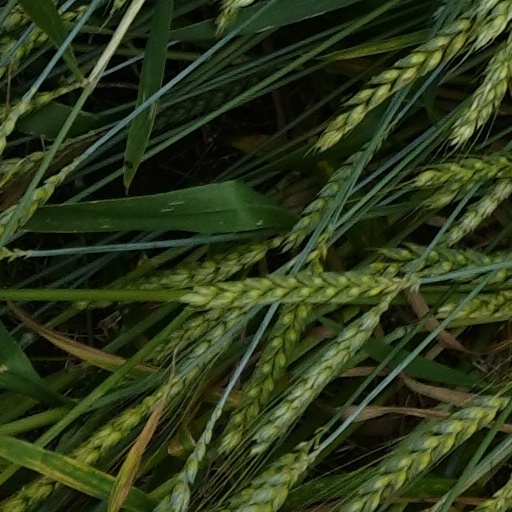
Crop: wheat